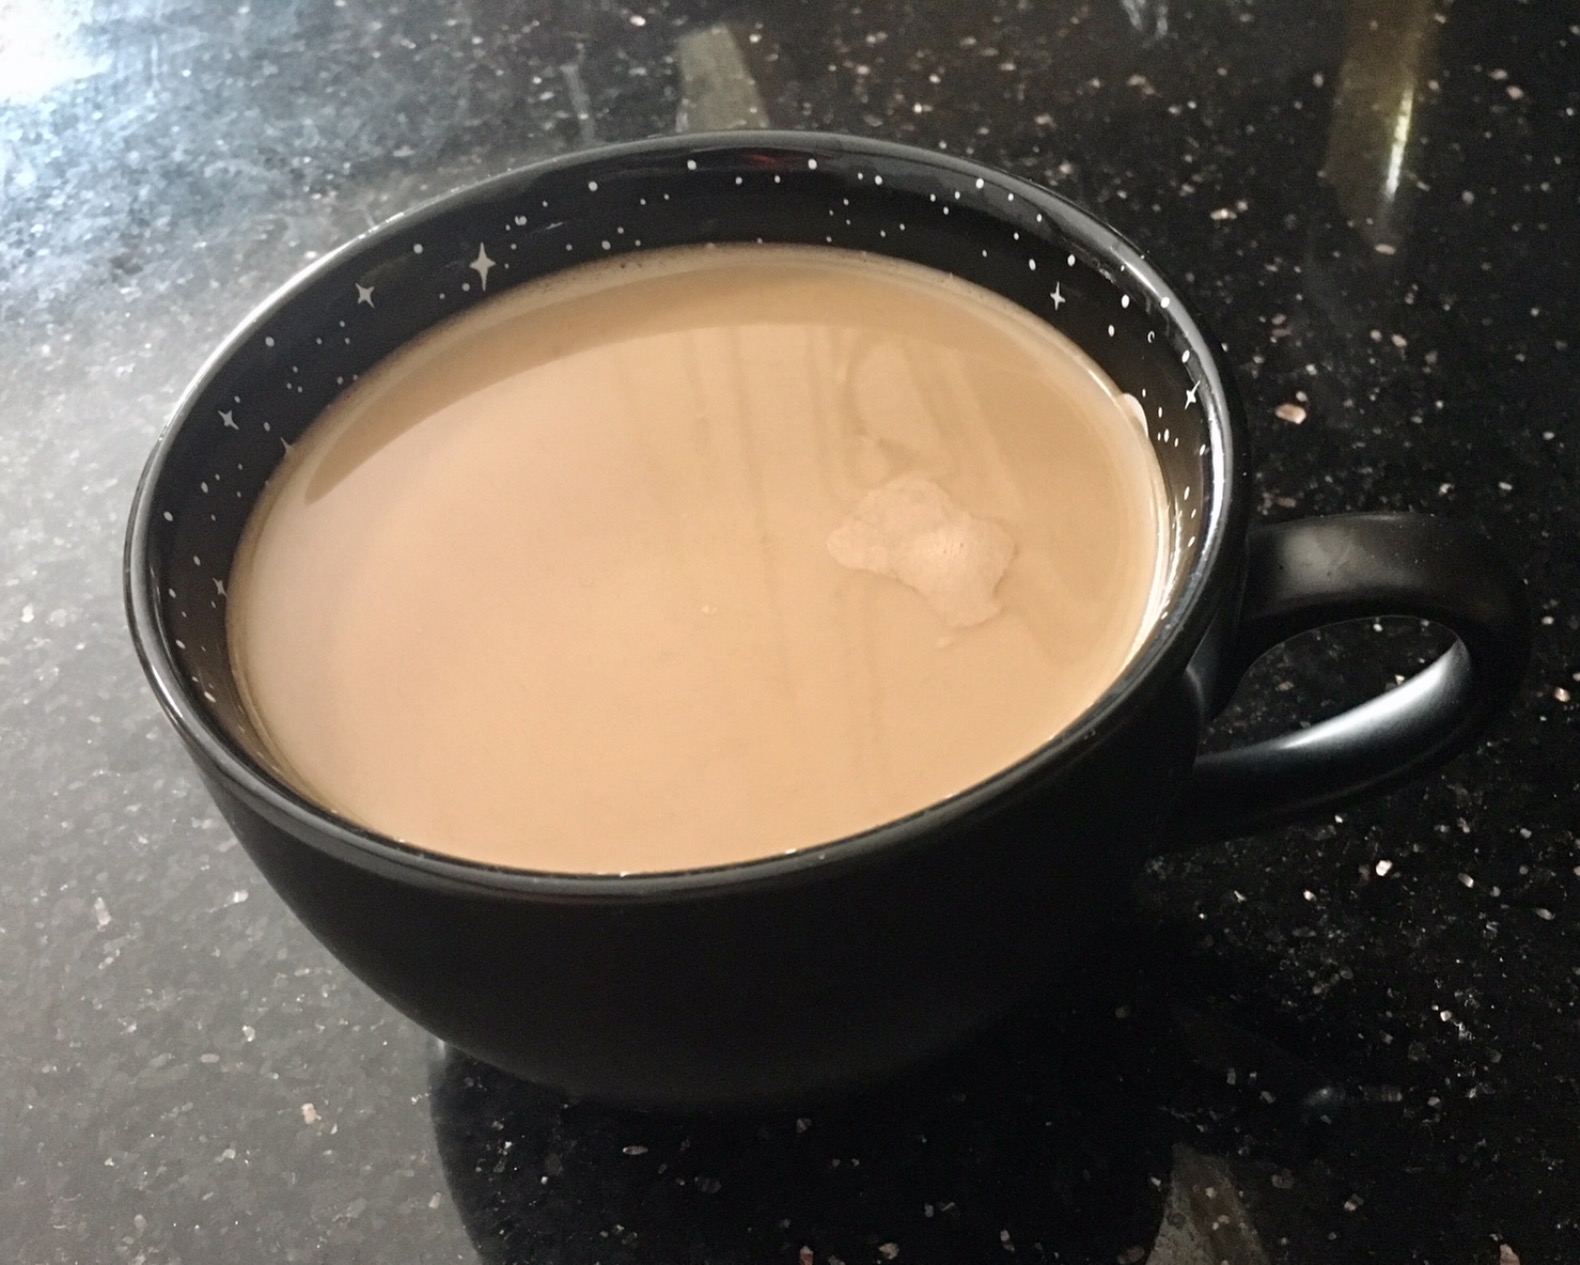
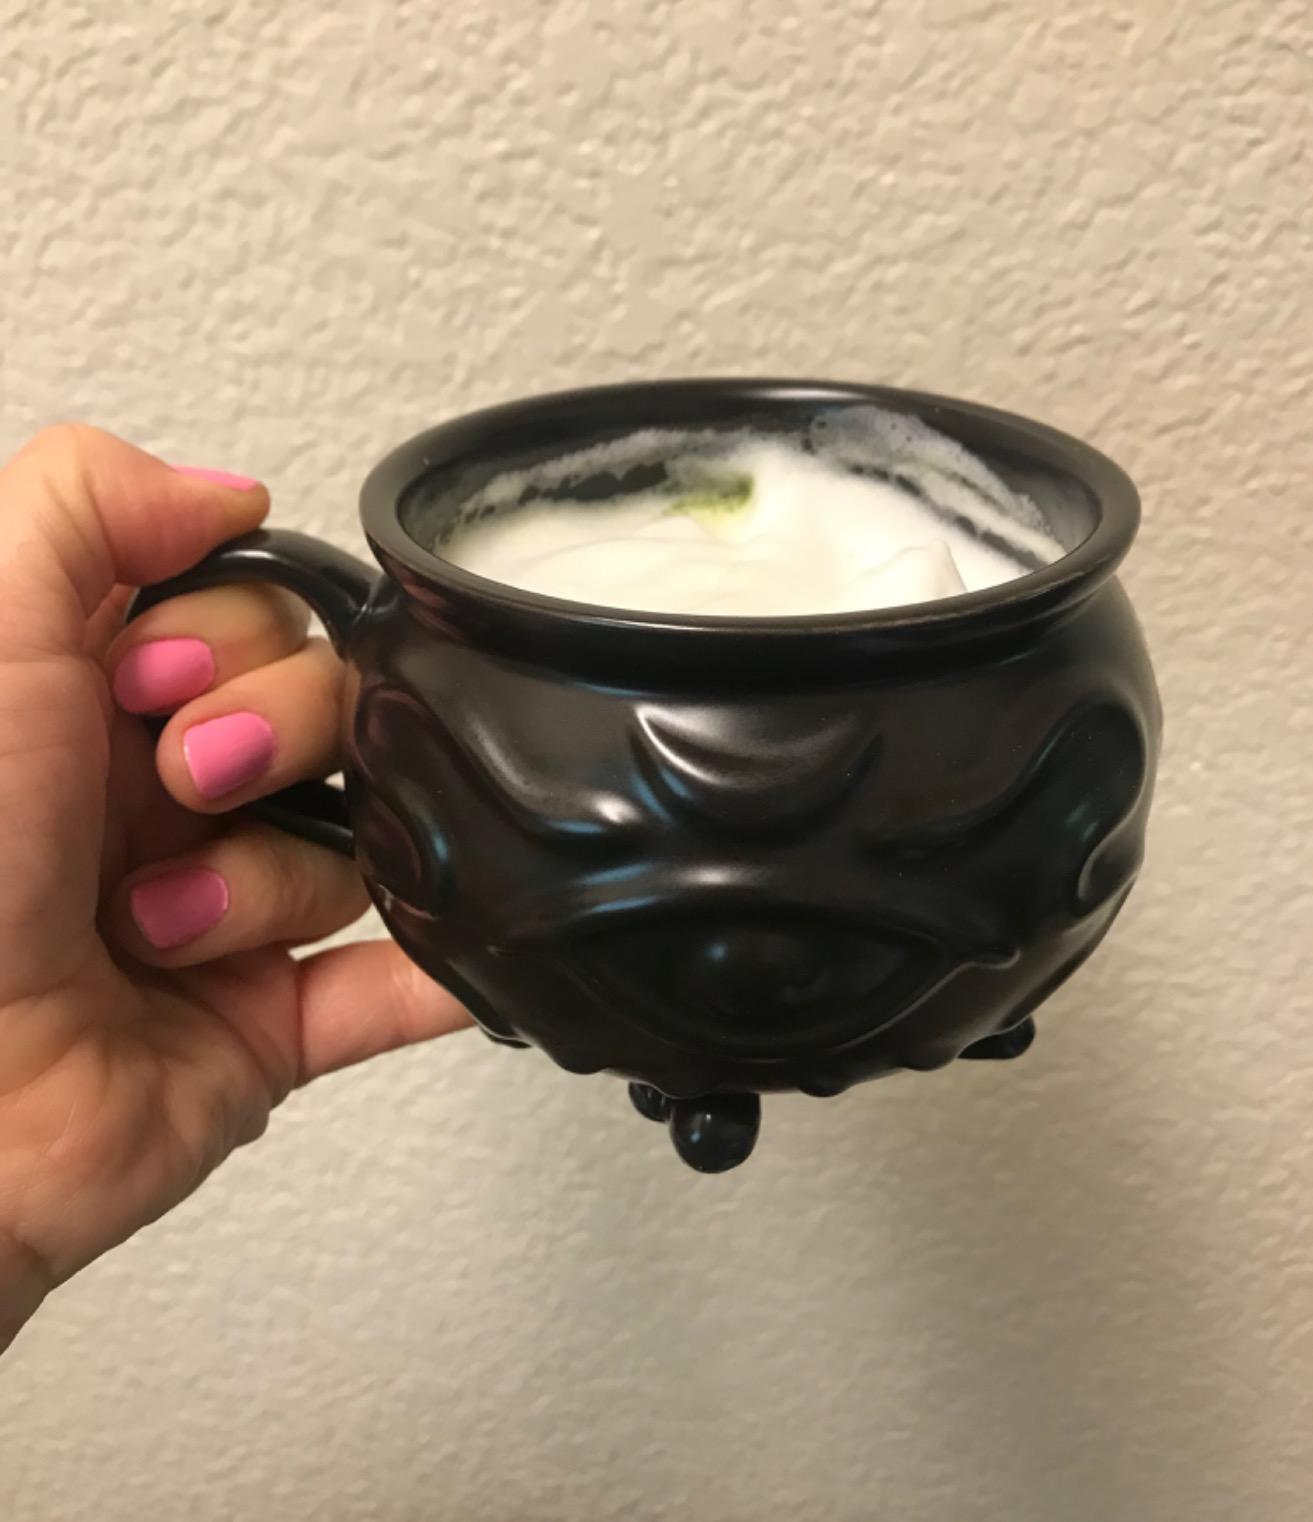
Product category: items_mug
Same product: no